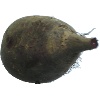
Label: beetroot